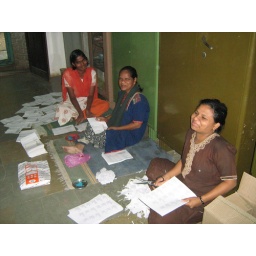
0697 The girls in Sharmila's office working hard - Jyoti, on